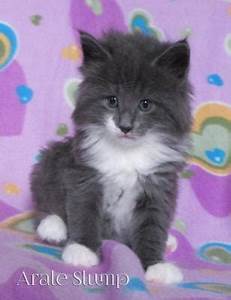
Label: gatto